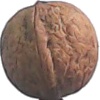
Label: walnut